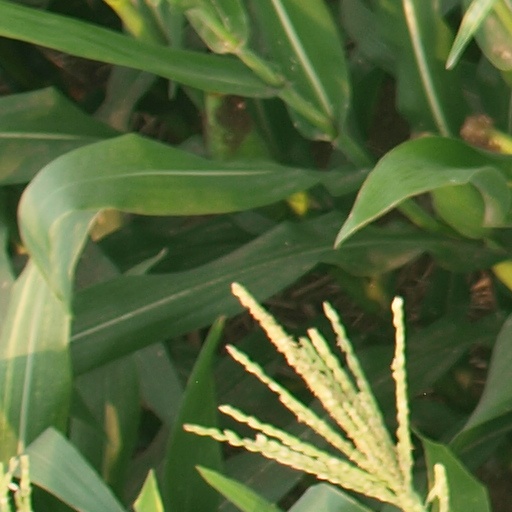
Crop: maize; corn